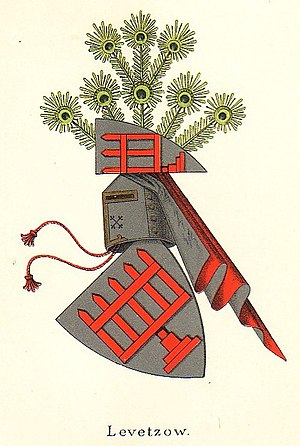
Danske adelsslægter / Liste over danske adelsslægter / L
Danske adelsslægter. Den danske adel, der groft inddeles i uradel og brevadel, og i højadel og lavadel, består i dag af 189 slægter, der enten er ubetitlede, friherrelige, lensfriherrelige, grevelige eller lensgrevelige. Endvidere blev en gren af den franske hertugslægt Decazes i 1818 udnævnt til hertuger af Glücksbierg. Som uradel regnes den adel, der kendes før reformationen, mens brevadelen er den adel, der derefter har fået sit adelskab gennem et patent. Som højadel regnes den gamle rigsrådsadel og den betitlede adel efter enevældens indførelse 1660.